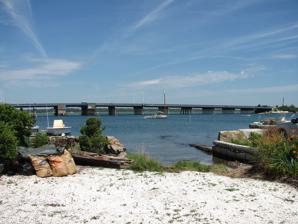
Building: Normand Edward Fontaine Bridge
Country: United States of America
Year built: 1958
Bridge Normand Edward Fontaine Bridge Coordinates 41°31′02″N 71°04′05″W / 41.5173°N 71.068°W / 41.5173; -71.068 Carries Route 88 Crosses East Branch of the Westport River Other name(s) Westport River Bridge, Bascule Bridge Characteristics Design Bascule History Opened 1958 Statistics Daily traffic 7,500 Location The bridge's east side as viewed from Horseneck Beach State Reservation. The Normand Edward Fontaine Bridge is a 1,025 feet (312 m)-long bascule bridge at 41°31′02″N 71°04′05″W / 41.517258°N 71.06799°W / 41.517258; -71.06799 in Westport , Massachusetts , USA . Two lanes of Route 88 pass over the bridge from Westport Point and Wood Point in the Westport Point section of town to the Horseneck Beach State Reservation , connecting with Cherry & Webb Lane and, eventually, John Reed Road when Route 88 officially ends 0.3 miles south of the bridge's southern end. The bridge, whose bascule channel spans 75 feet (23 m), crosses over the East Branch of the Westport River , just east of where that branch begins.  The branch itself also branches at this point, with the main portion of the river turning north around Wood Point, and the Horseneck Channel to The Let leading southeastward. The bridge, originally known as the Westport River Bridge , was built in 1958 to carry Route 88 to the Horseneck Beach State Reservation.  It was renamed in 1983 for Specialist 4th Class Normand Edward Fontaine, a Westport resident who was killed in the line of duty during the Vietnam War . The rehabilitation and resurfacing of the bridge began in 2003, taking several years. References ^ Bridgehunter: Westport River Bridge ^ Massachusetts Archives: Acts, 1983, Chap. 443, 444. This article about a bridge in Massachusetts is a stub . You can help Wikipedia by expanding it . v t e